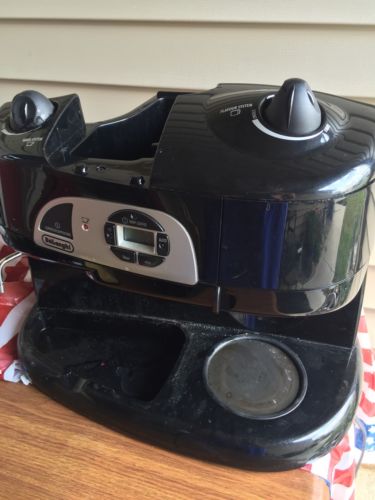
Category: coffee maker